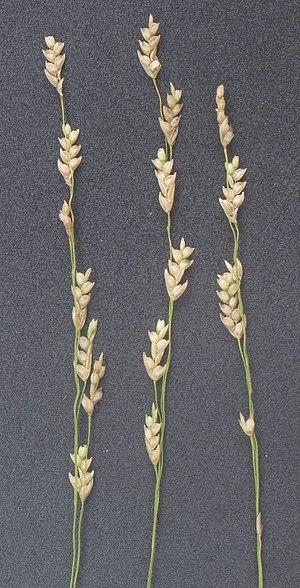
Eragrostis est un genre de plantes monocotylédones de la famille des Poaceae, sous-famille des Chloridoideae, à répartition cosmopolite. Le genre comprend environ 350 espèces.